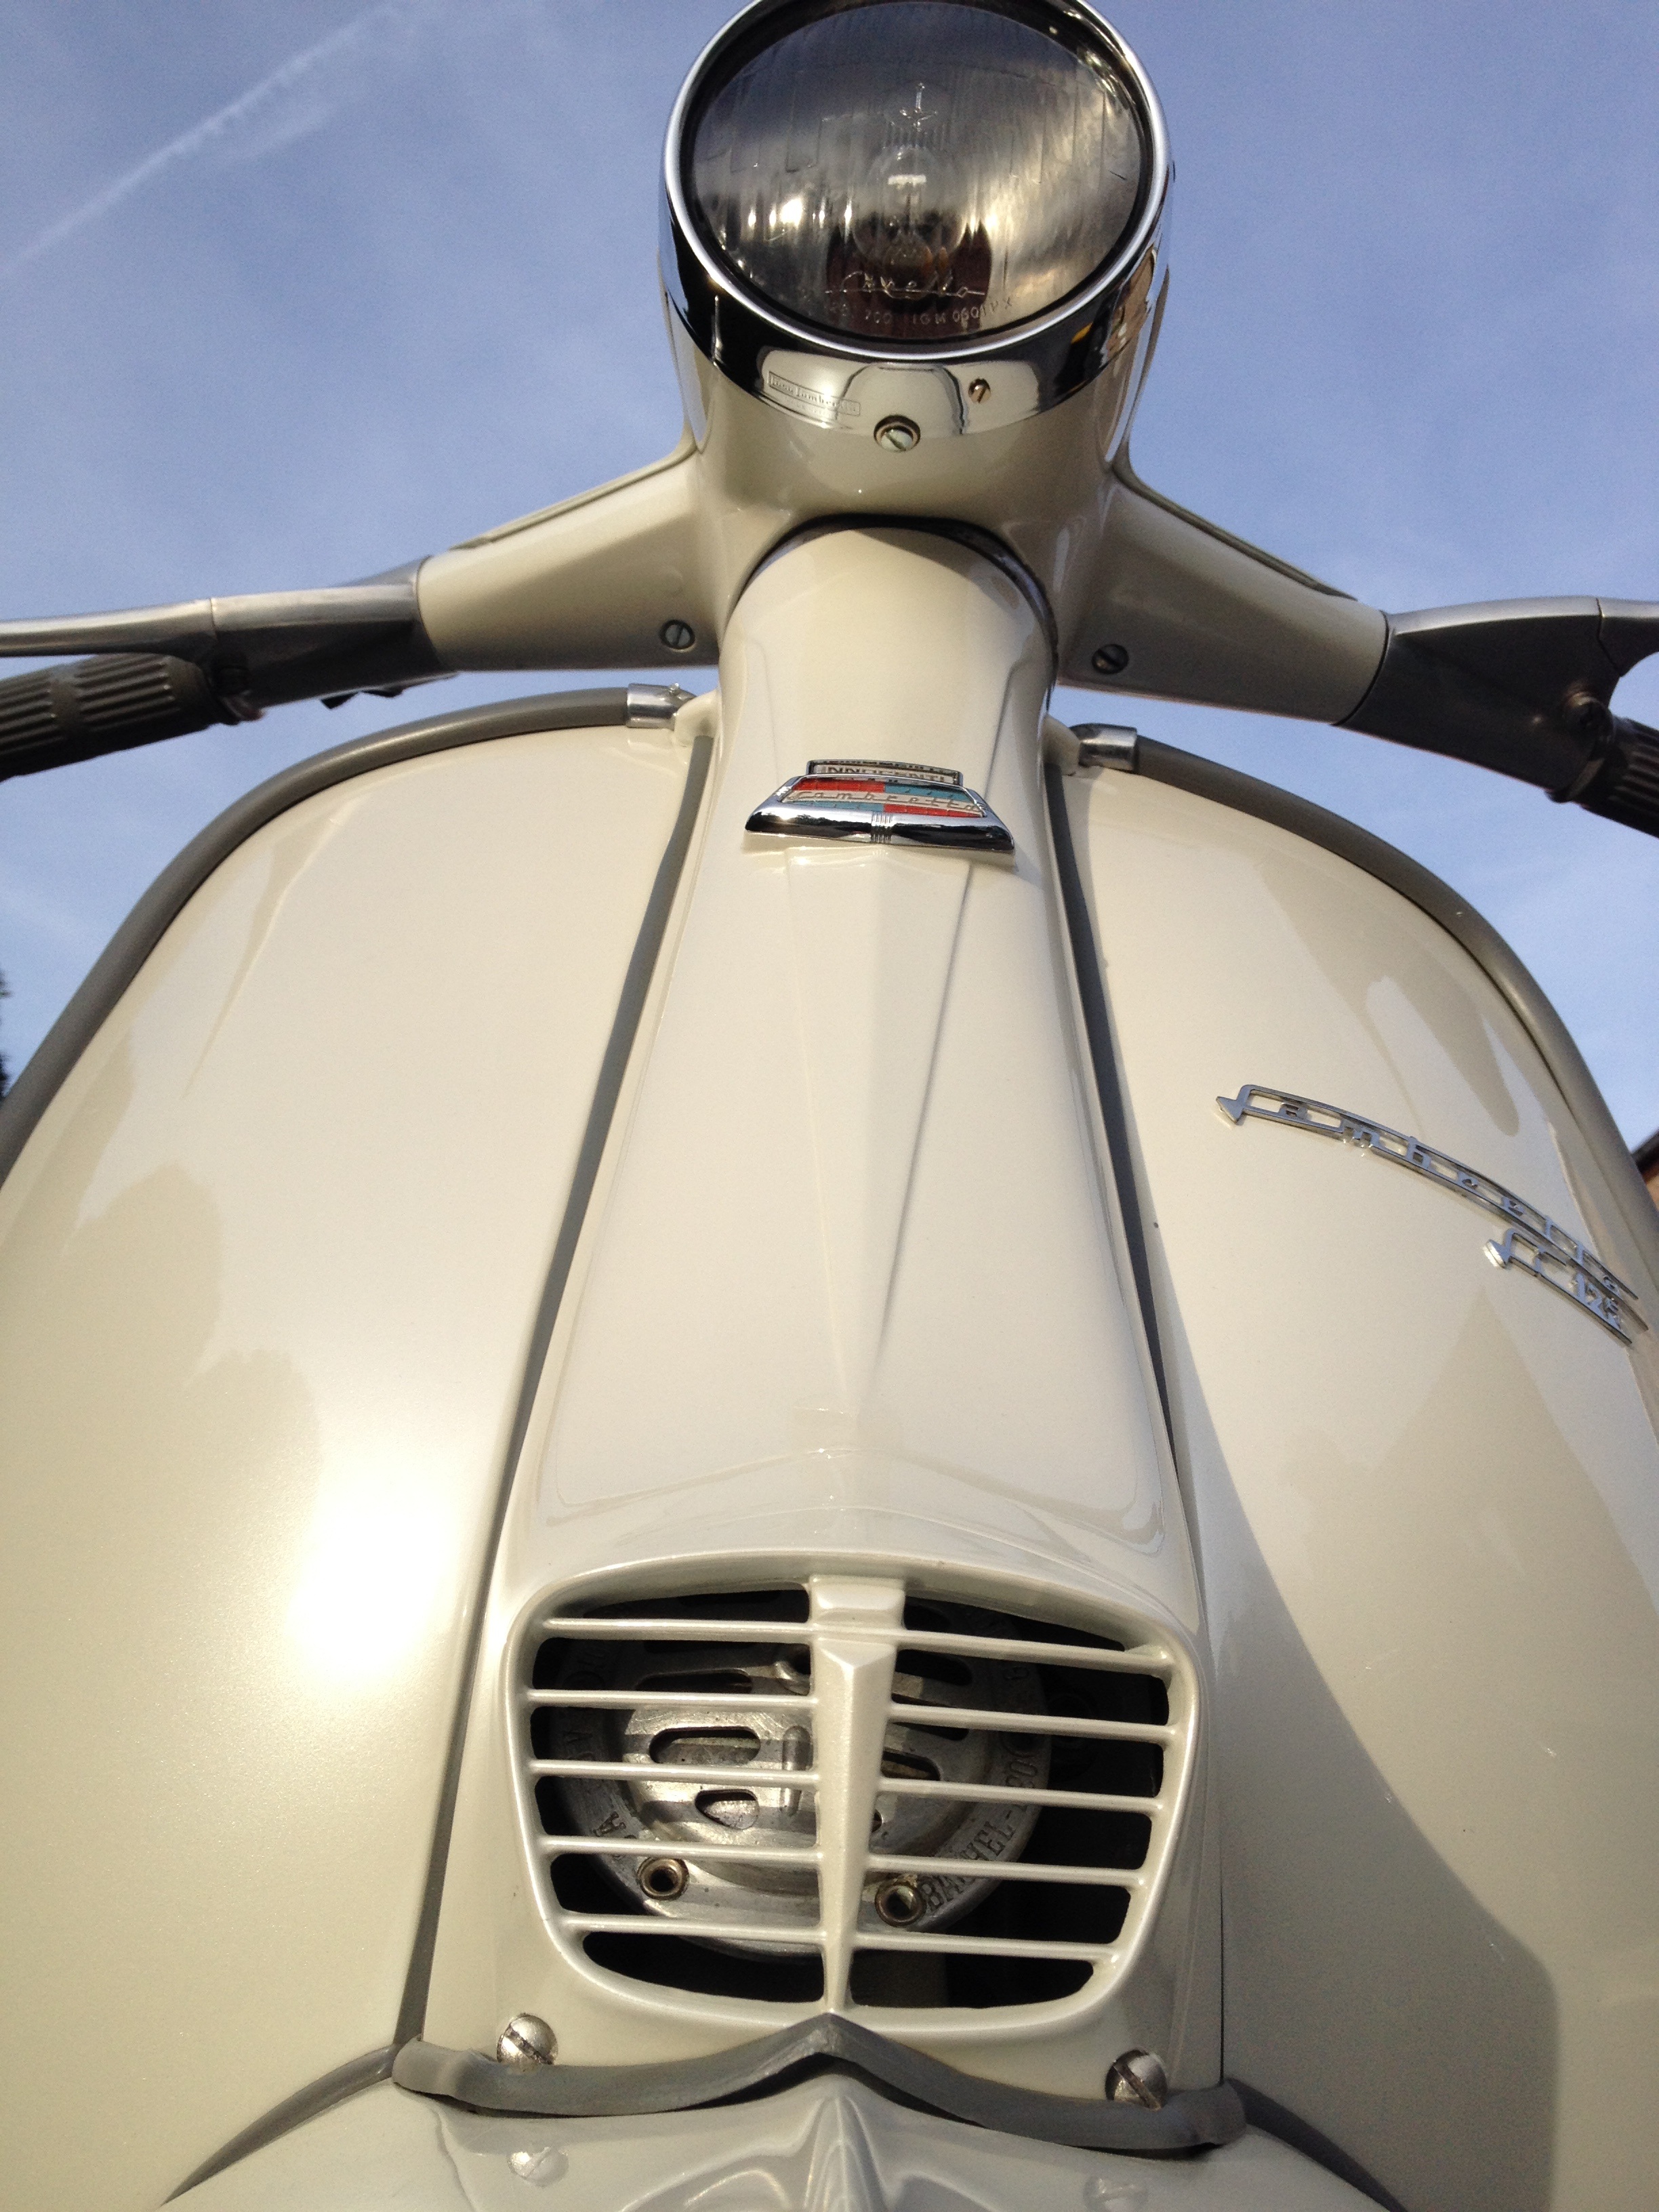
vintage, wheel, window, glass, vehicle, motorcycle, windshield, scooter, vespa, front, cruiser, lambretta 125, automotive exterior, automotive design, aircraft engine